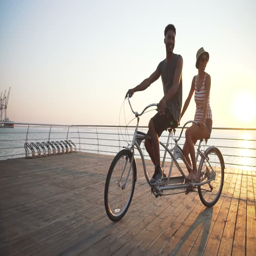
portrait of a mixed race couple riding on tandem bicycle outdoors near the sea , having fun , slow motion